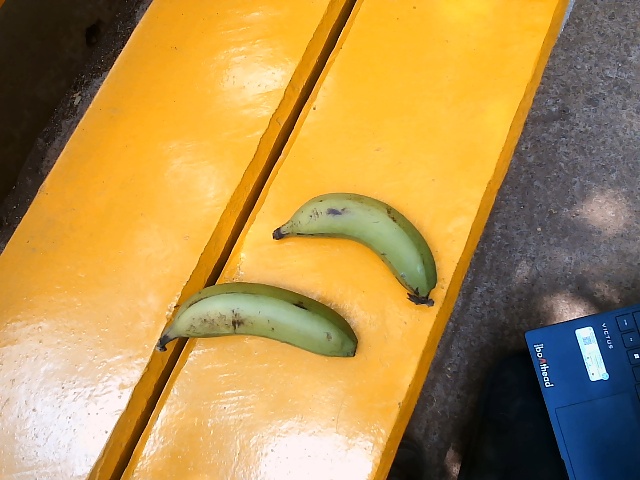
Label: Raw_Banana